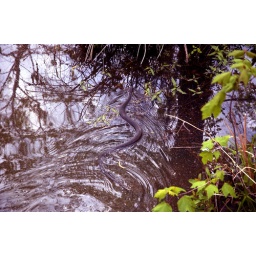
Shot this while walking over a small wooden bridge in LBL.